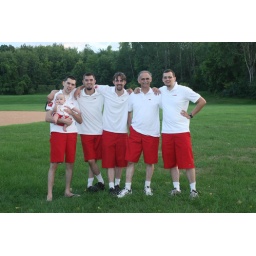
The boys in the red pants